André Isoir

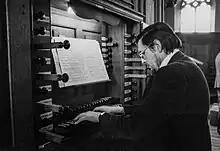

André Jean-Marie Isoir (20 July 1935 – 20 July 2016) was a French organist and pedagogue.